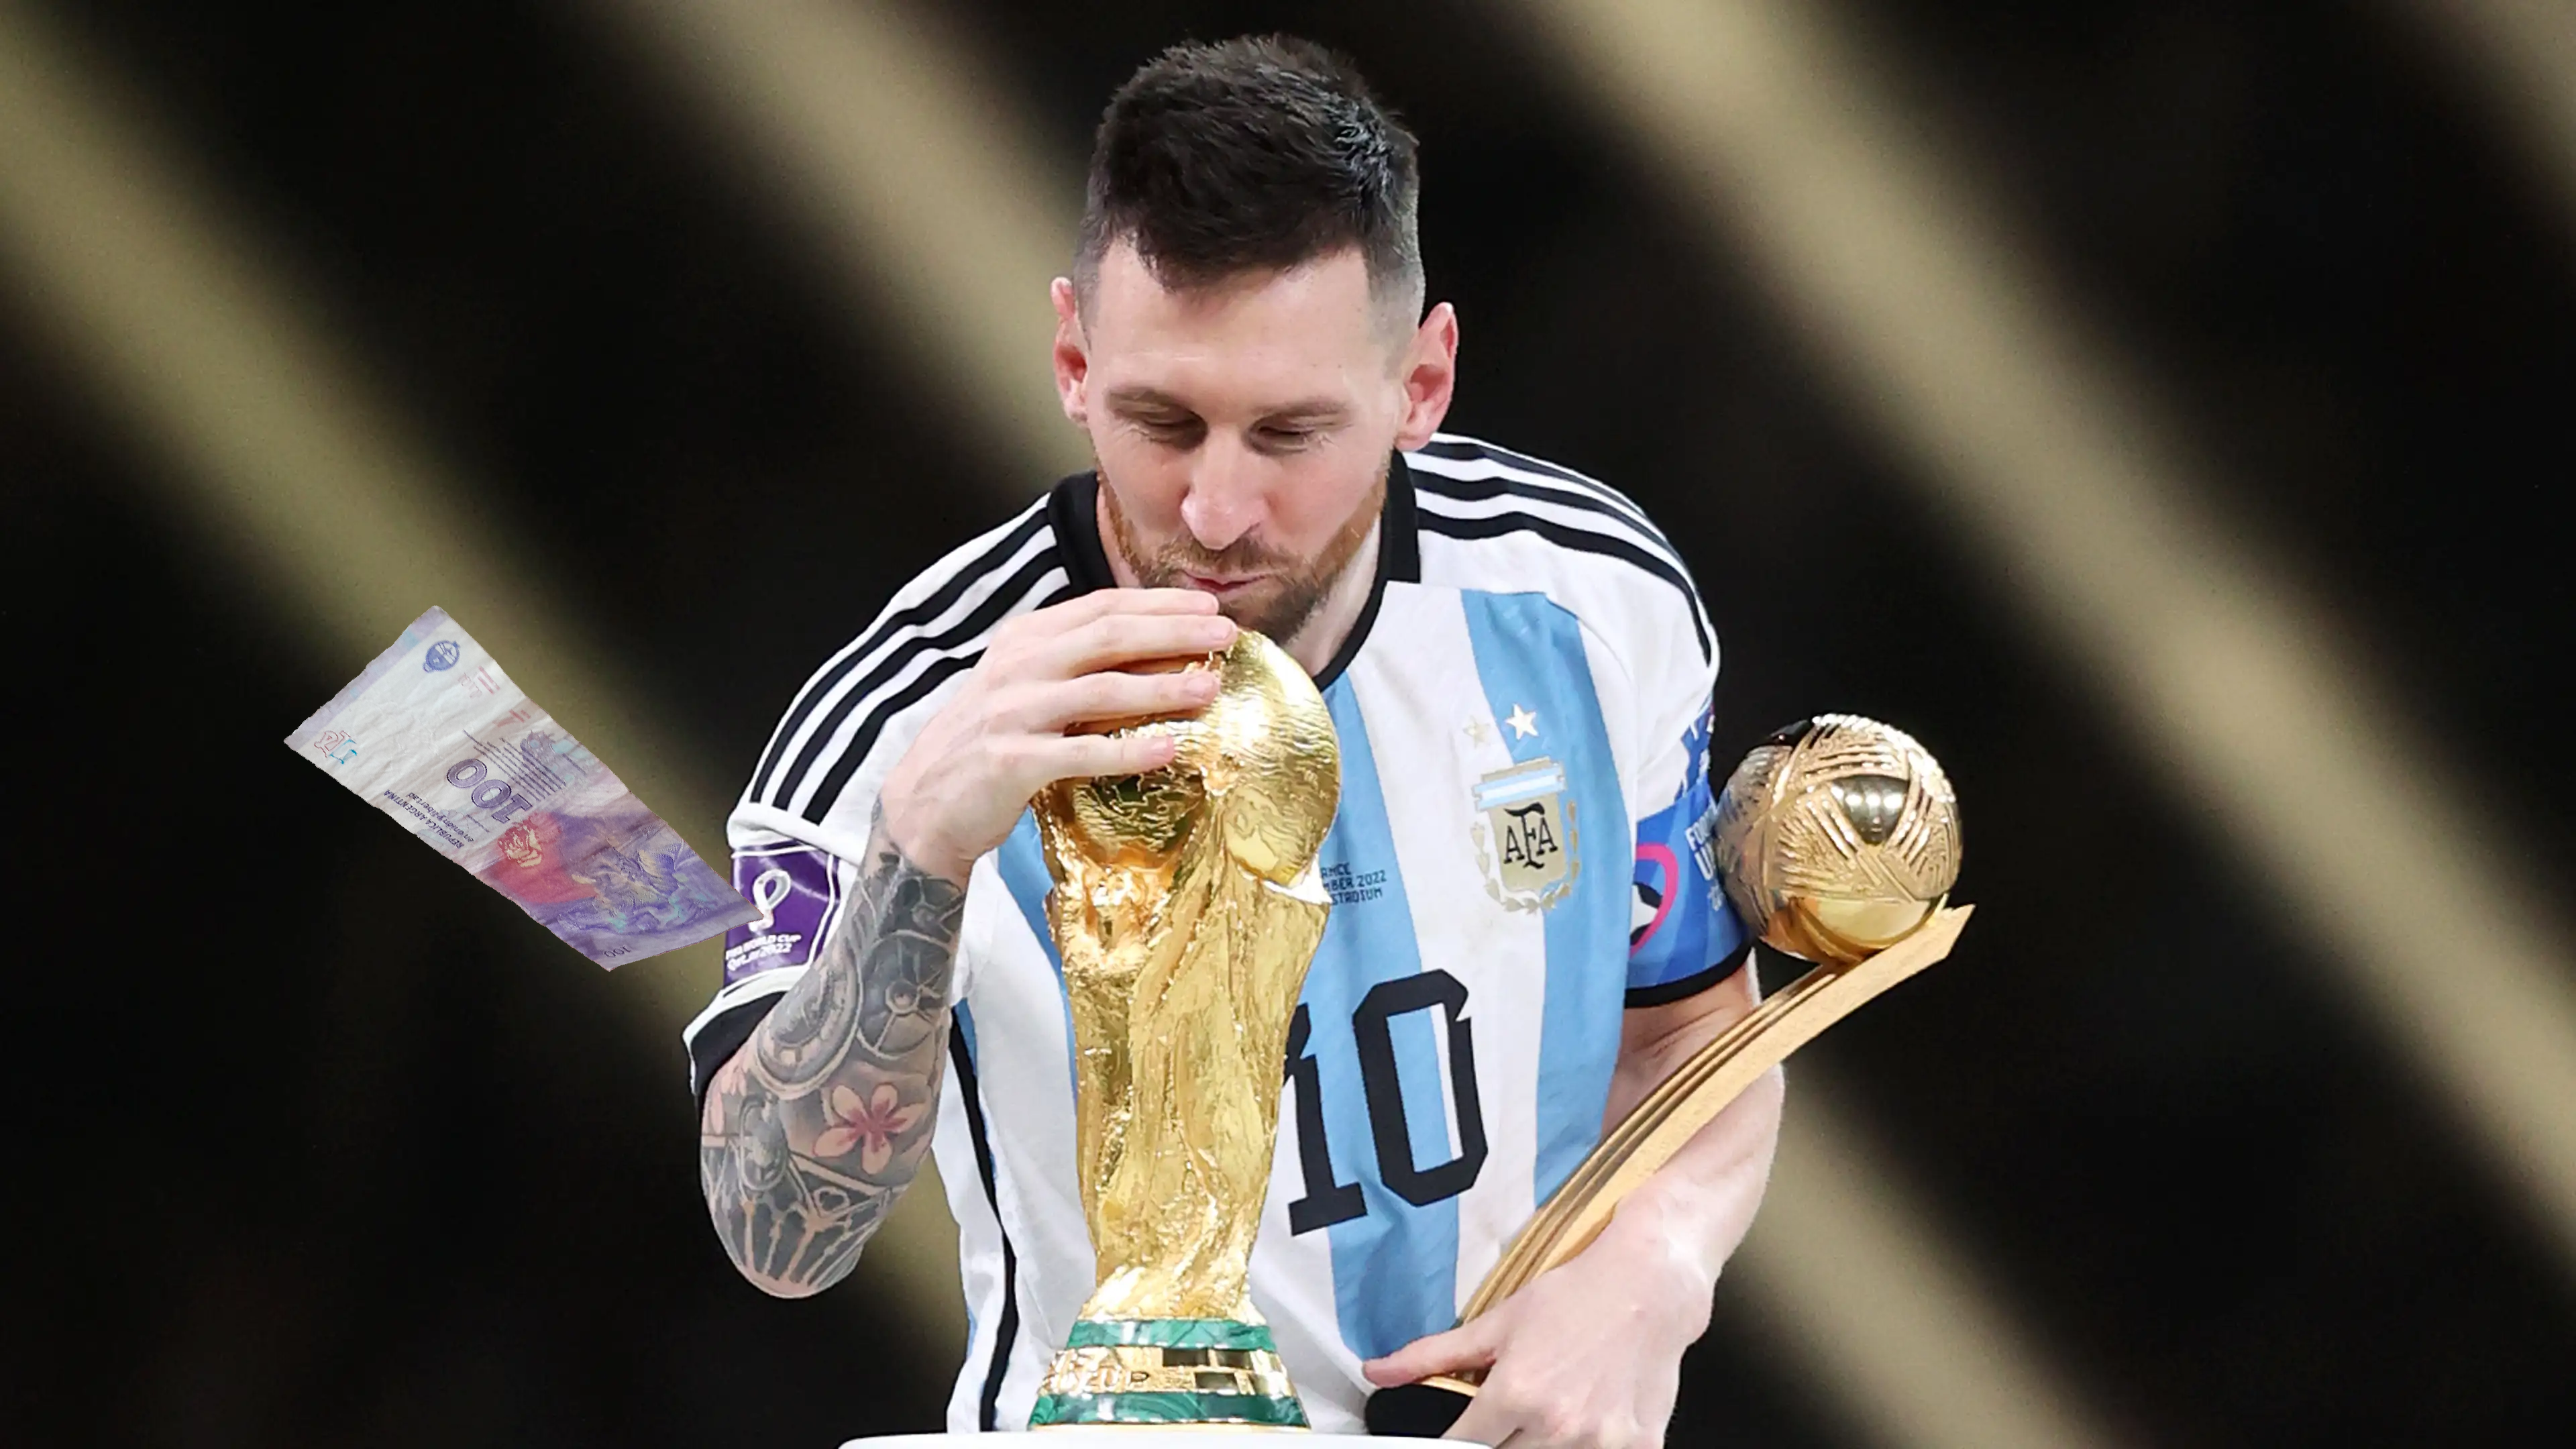
Denominación: 100